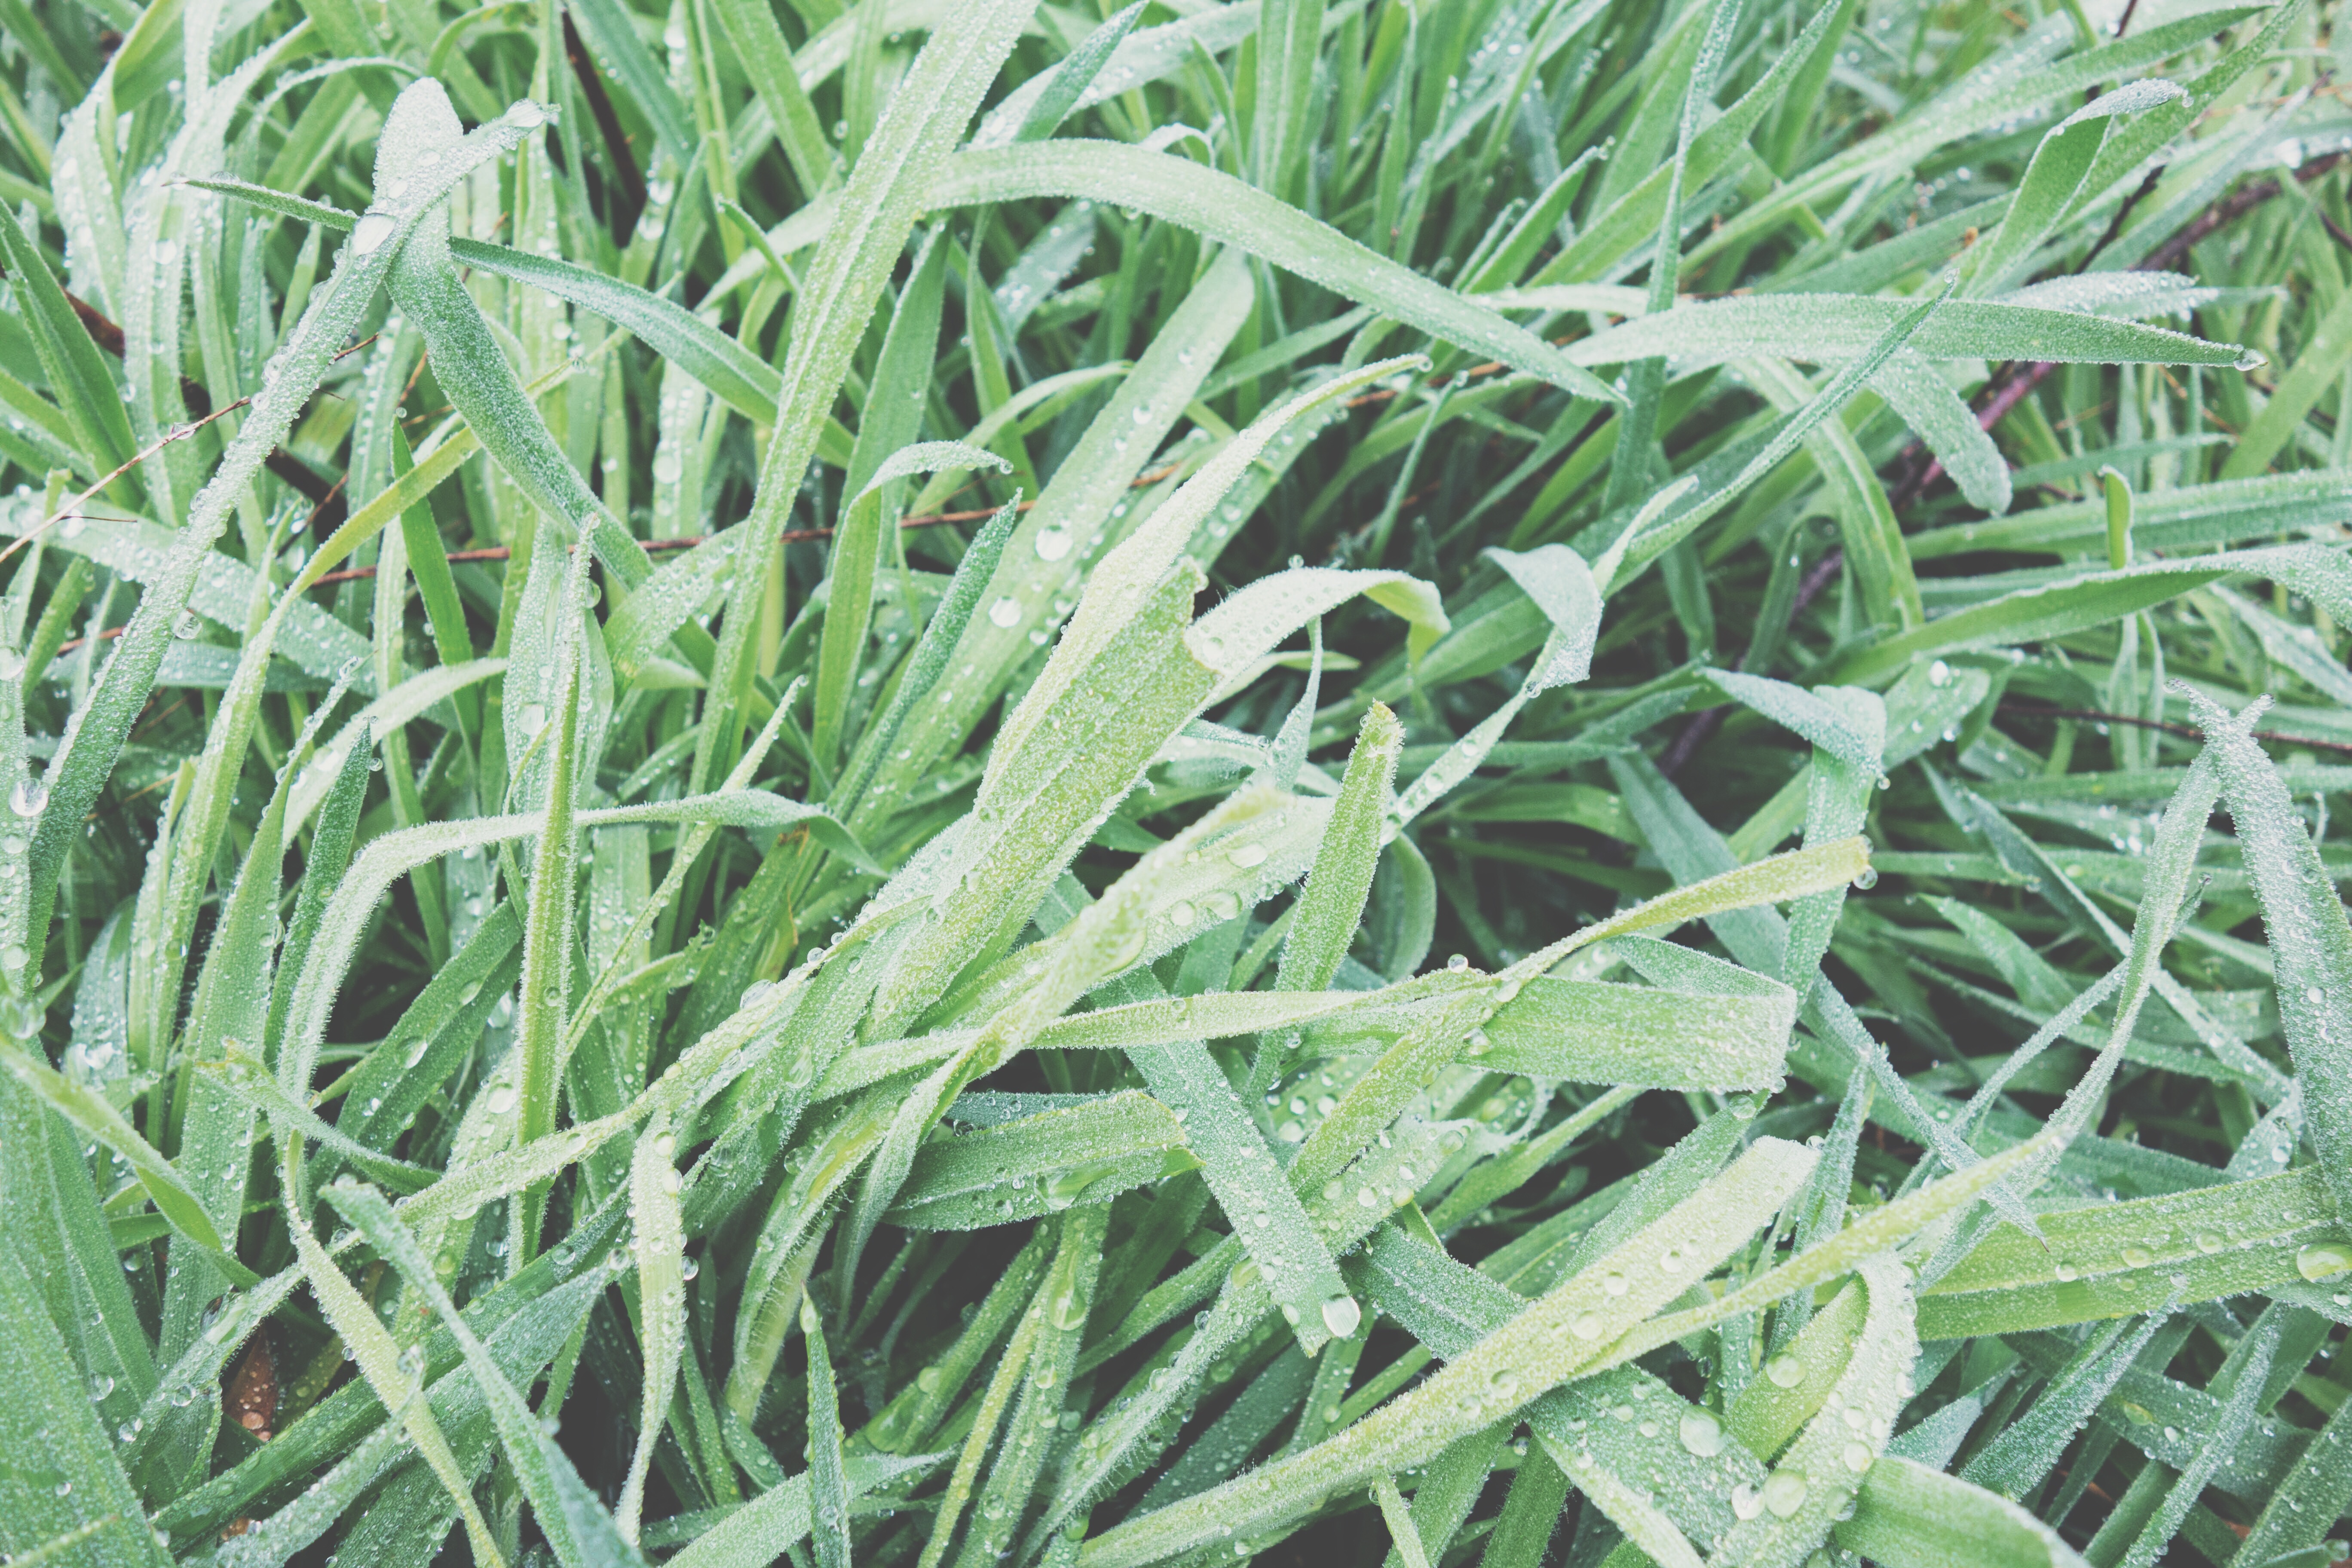
grass, plant, lawn, leaf, flower, food, herb, produce, crop, agriculture, weed, flowering plant, grass family, land plant